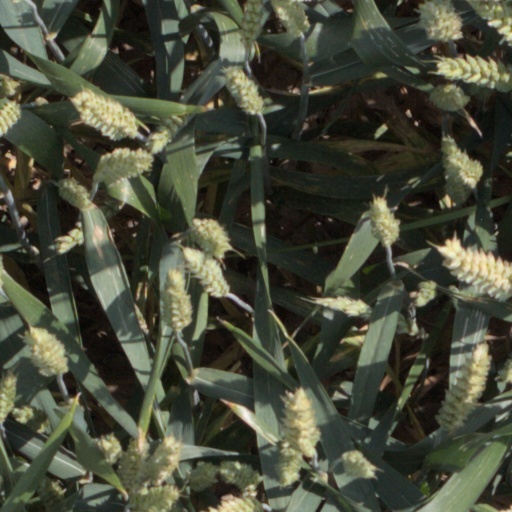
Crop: wheat